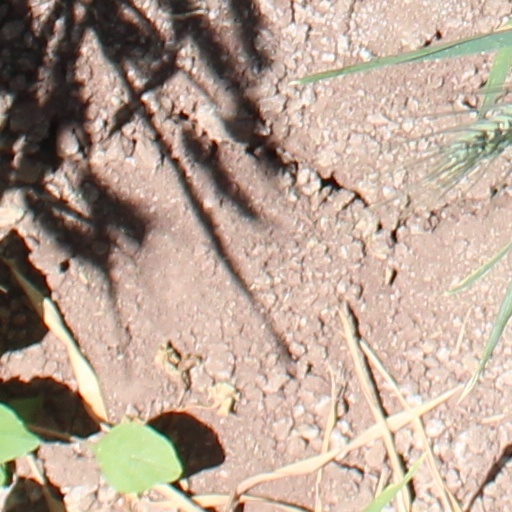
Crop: wheat